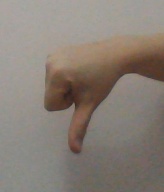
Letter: waw